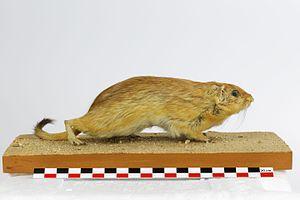
Nom vernaculaire Rat des sables Nom latin Psammomys obesus. Nature du spécimen animal à la peau naturalisée Place dans le règne animal Chordé, Mammifère, Rongeur. Provenance Collection de Zoologie de l'Université Pierre et Marie Curie (UPMC) à Paris Dimensions du socle (cm) 24,7 (L) x 11,3 (l) x 1,6 (h) (bois) Longueur approximative du spécimen (cm) 11,5* (sans la queue). Hauteur total du spécimen (cm) 7,4*
Psammomys obesus est un petit rongeur de la famille des Muridés. En français cette gerbille est appelée rat des sables diurne, gros rat du sable ou Psammomys obèse.